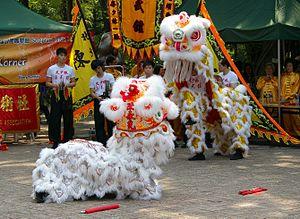
Cet article aborde différents aspects de la culture de Hong Kong.